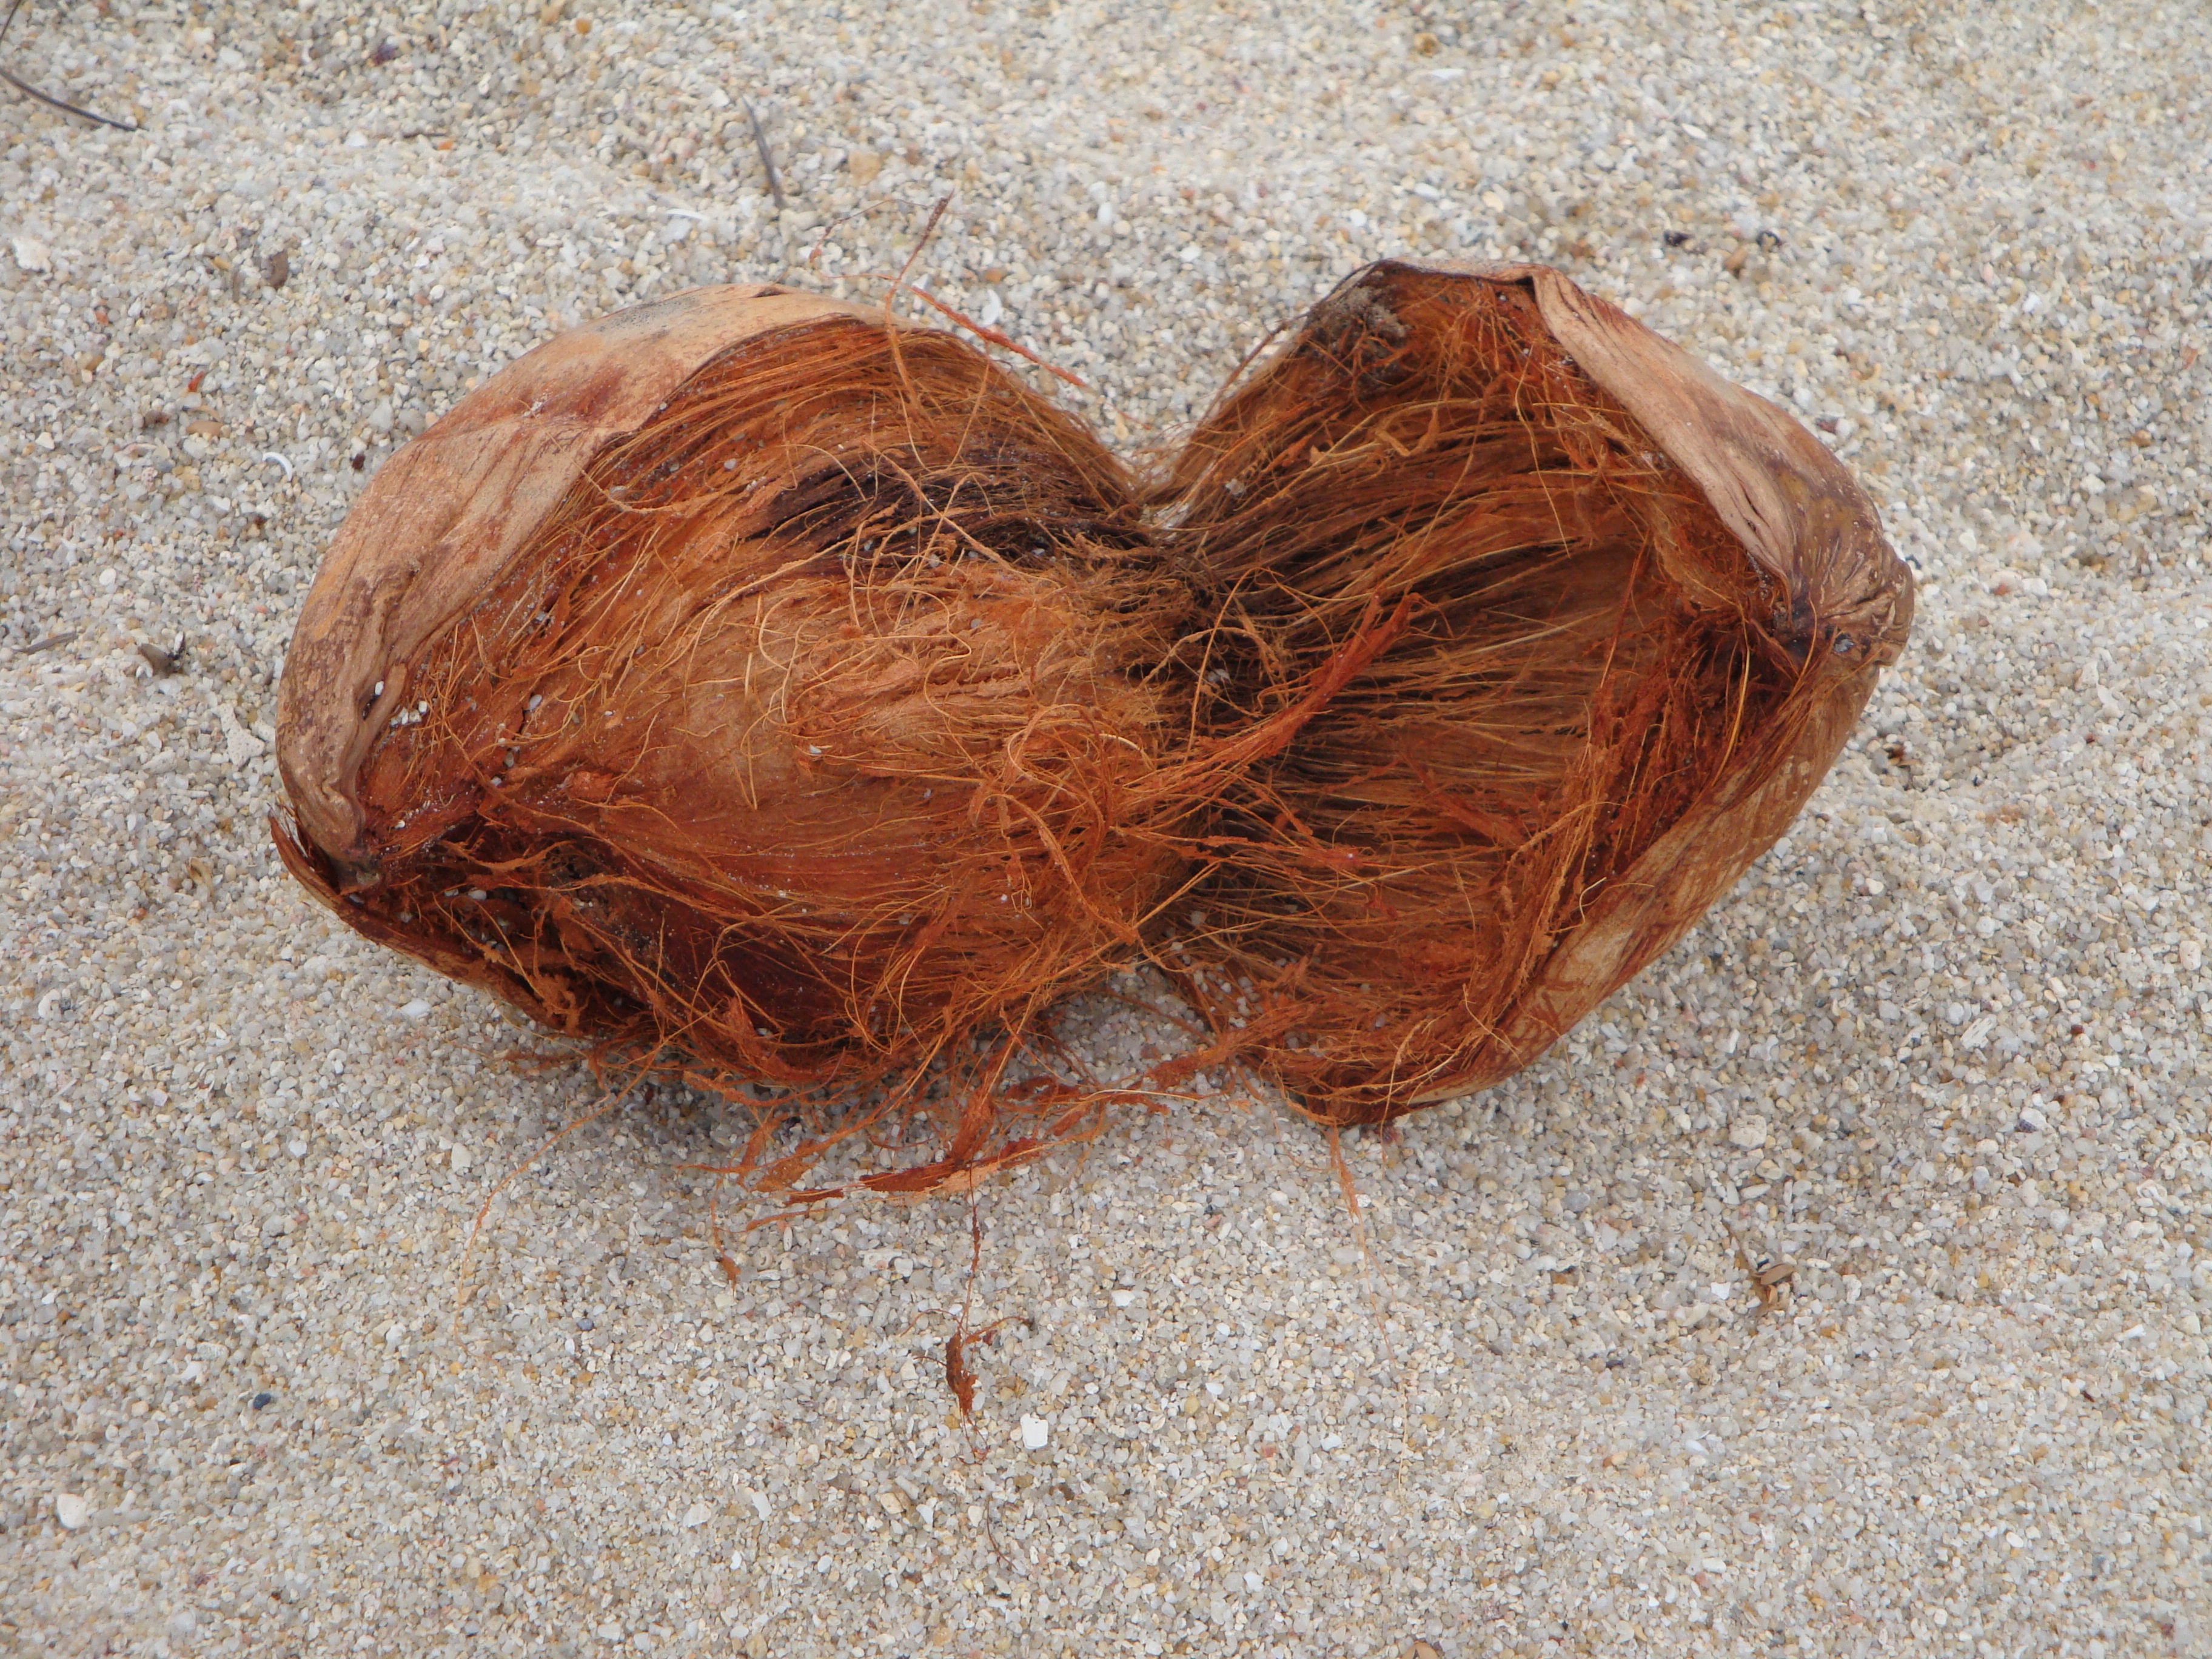
hand, beach, sand, wood, leaf, flower, travel, food, mediterranean, produce, holiday, coconut, grass family